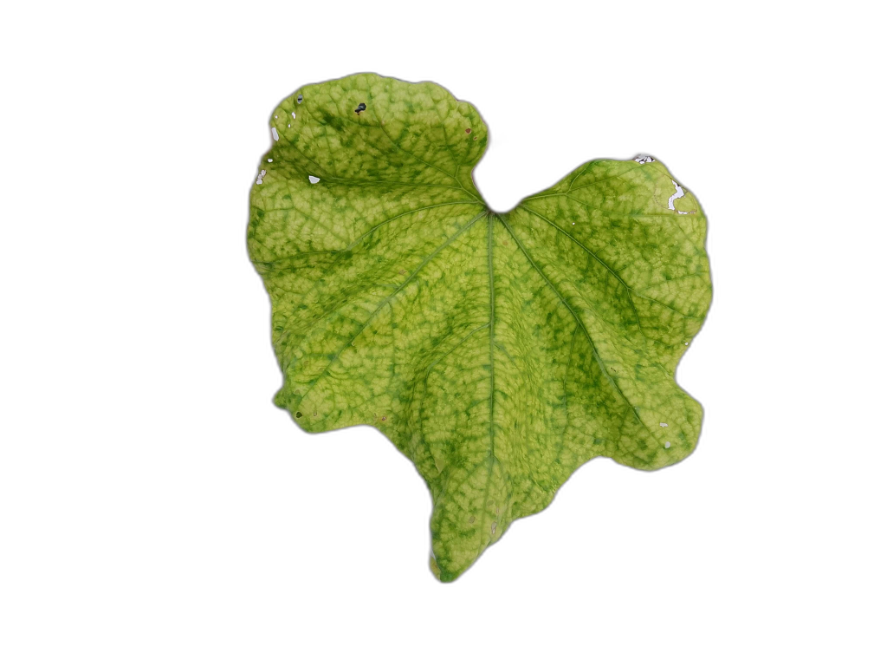
Crop: Zucchini
Label: Downy_Mildew